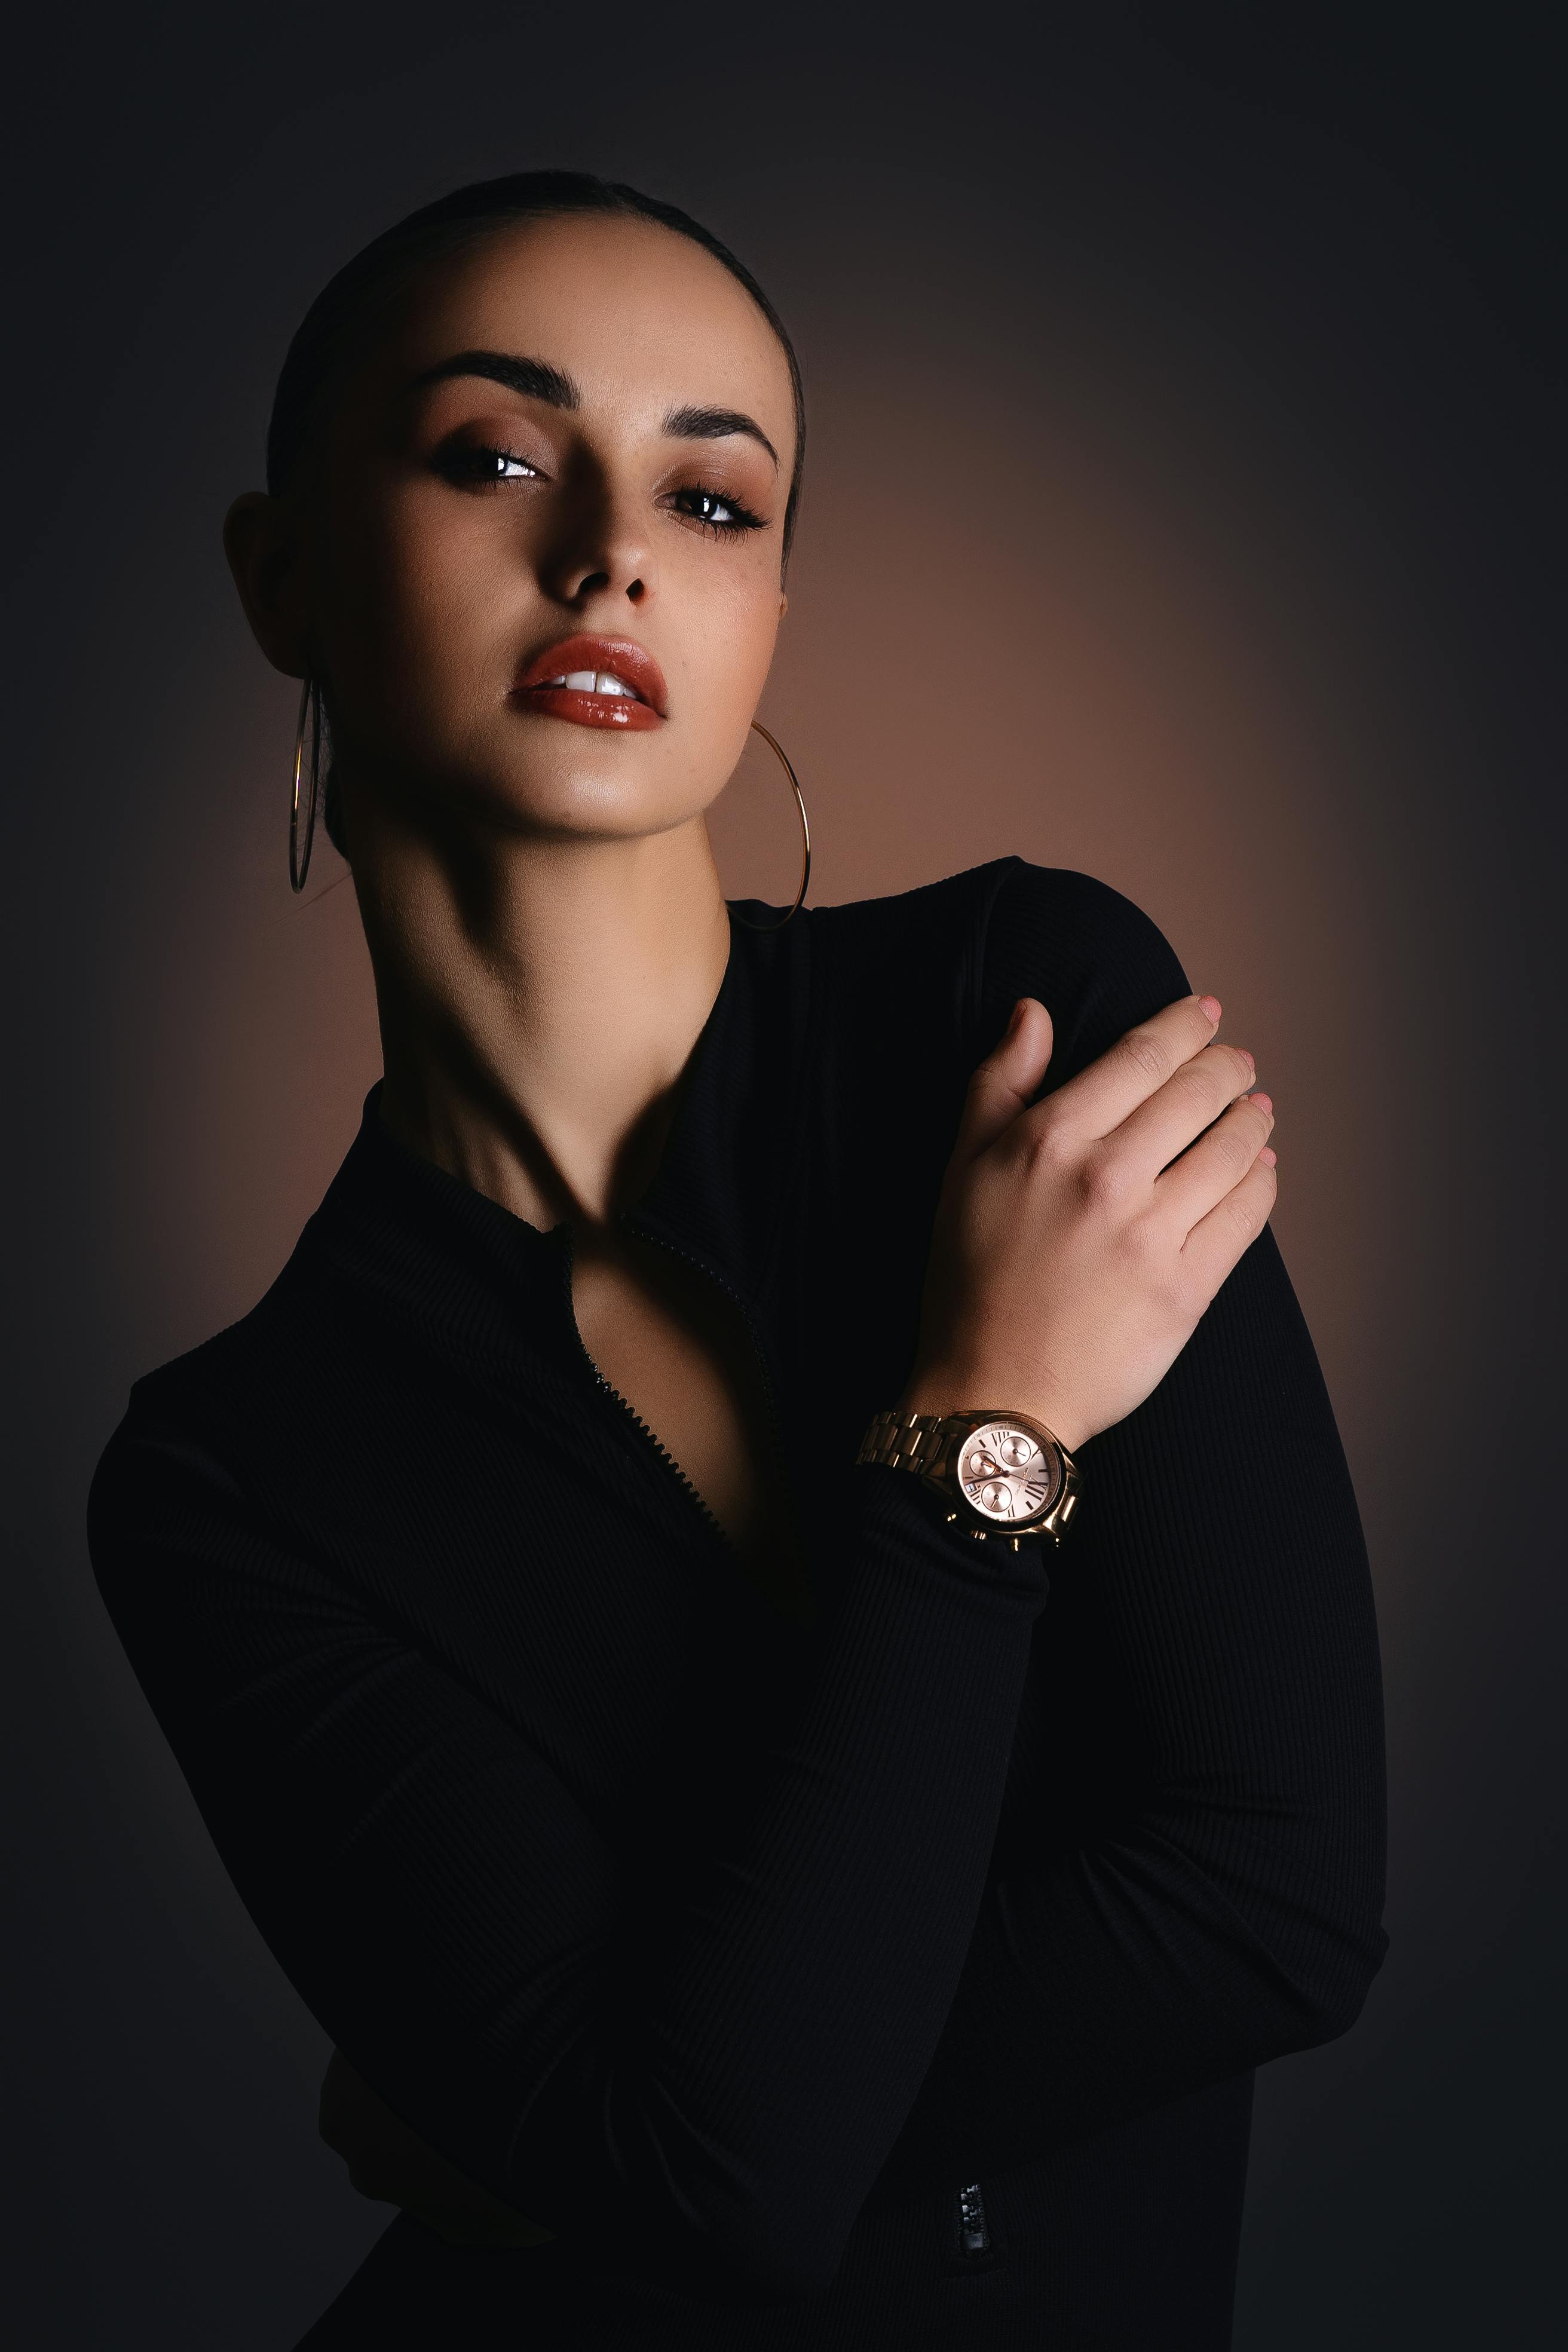
woman, watch, Analog watch, strap, fashion model, model, natural material, photo shoot, clock, leather, Everyday carry